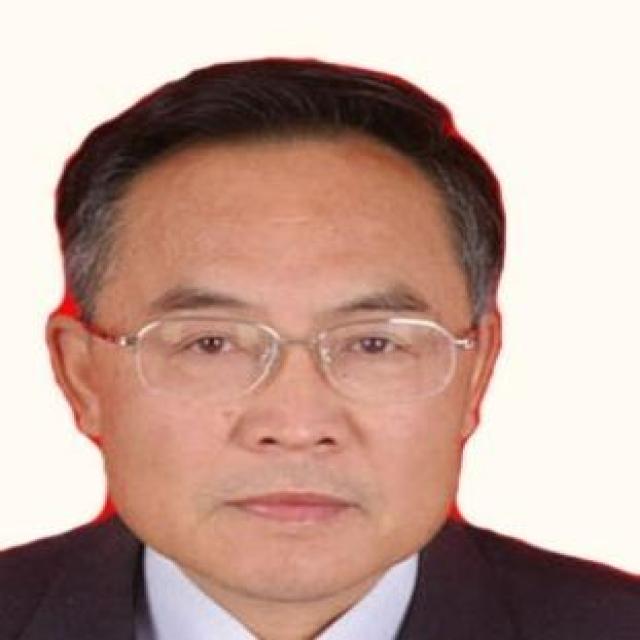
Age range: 45-64